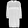
Label: Dress